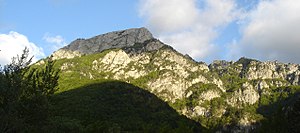
Nationalpark Abruzzo, Lazio og Molise
Udsigt over Nationalpark Abruzzo, Lazio og Molise
Nationalpark Abruzzo, Lazio og Molise eller på italiensk Parco Nazionale d'Abruzzo, Lazio e Molise er en Italiensk nationalpark oprettet i 1923, og har et areal på 496,80 km². Hovedparten af nationalparken ligger i regionen Abruzzo men omfatter også omfatter områder i Lazio og Molise. Parkens administration ligger i Pescasseroli i provinsen L'Aquila.